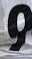
Number: 9